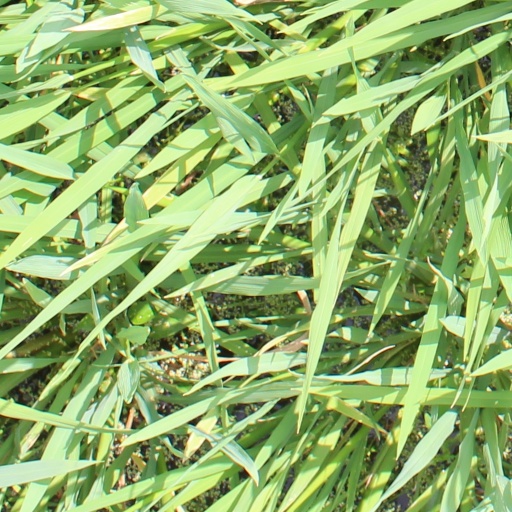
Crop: rice